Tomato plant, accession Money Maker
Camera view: bottom (45 deg); turntable rotation: 300 degrees
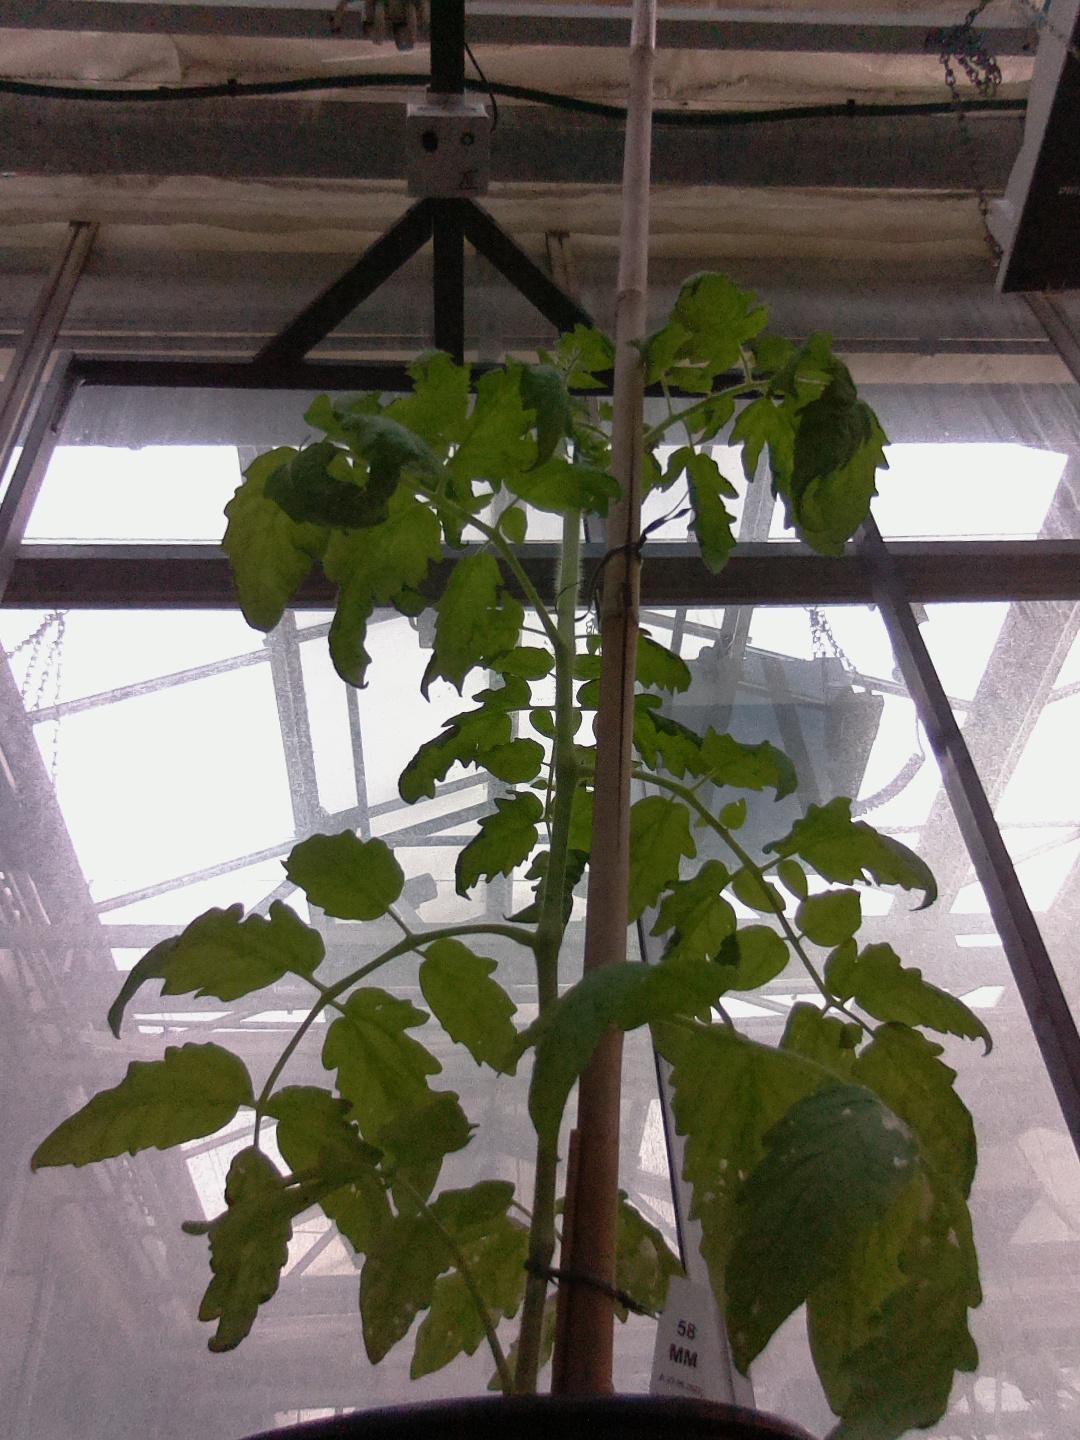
BBCH growth stage 52: 2 inflorescences visible